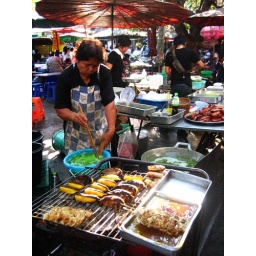
A covered street market near the Grand Palace. Bangkok, Thailand. January 2008.